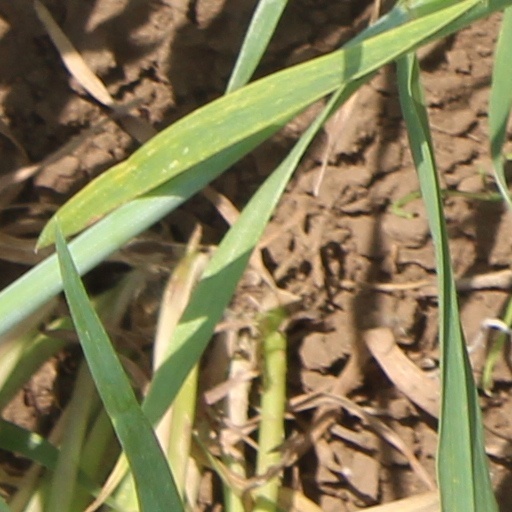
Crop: wheat